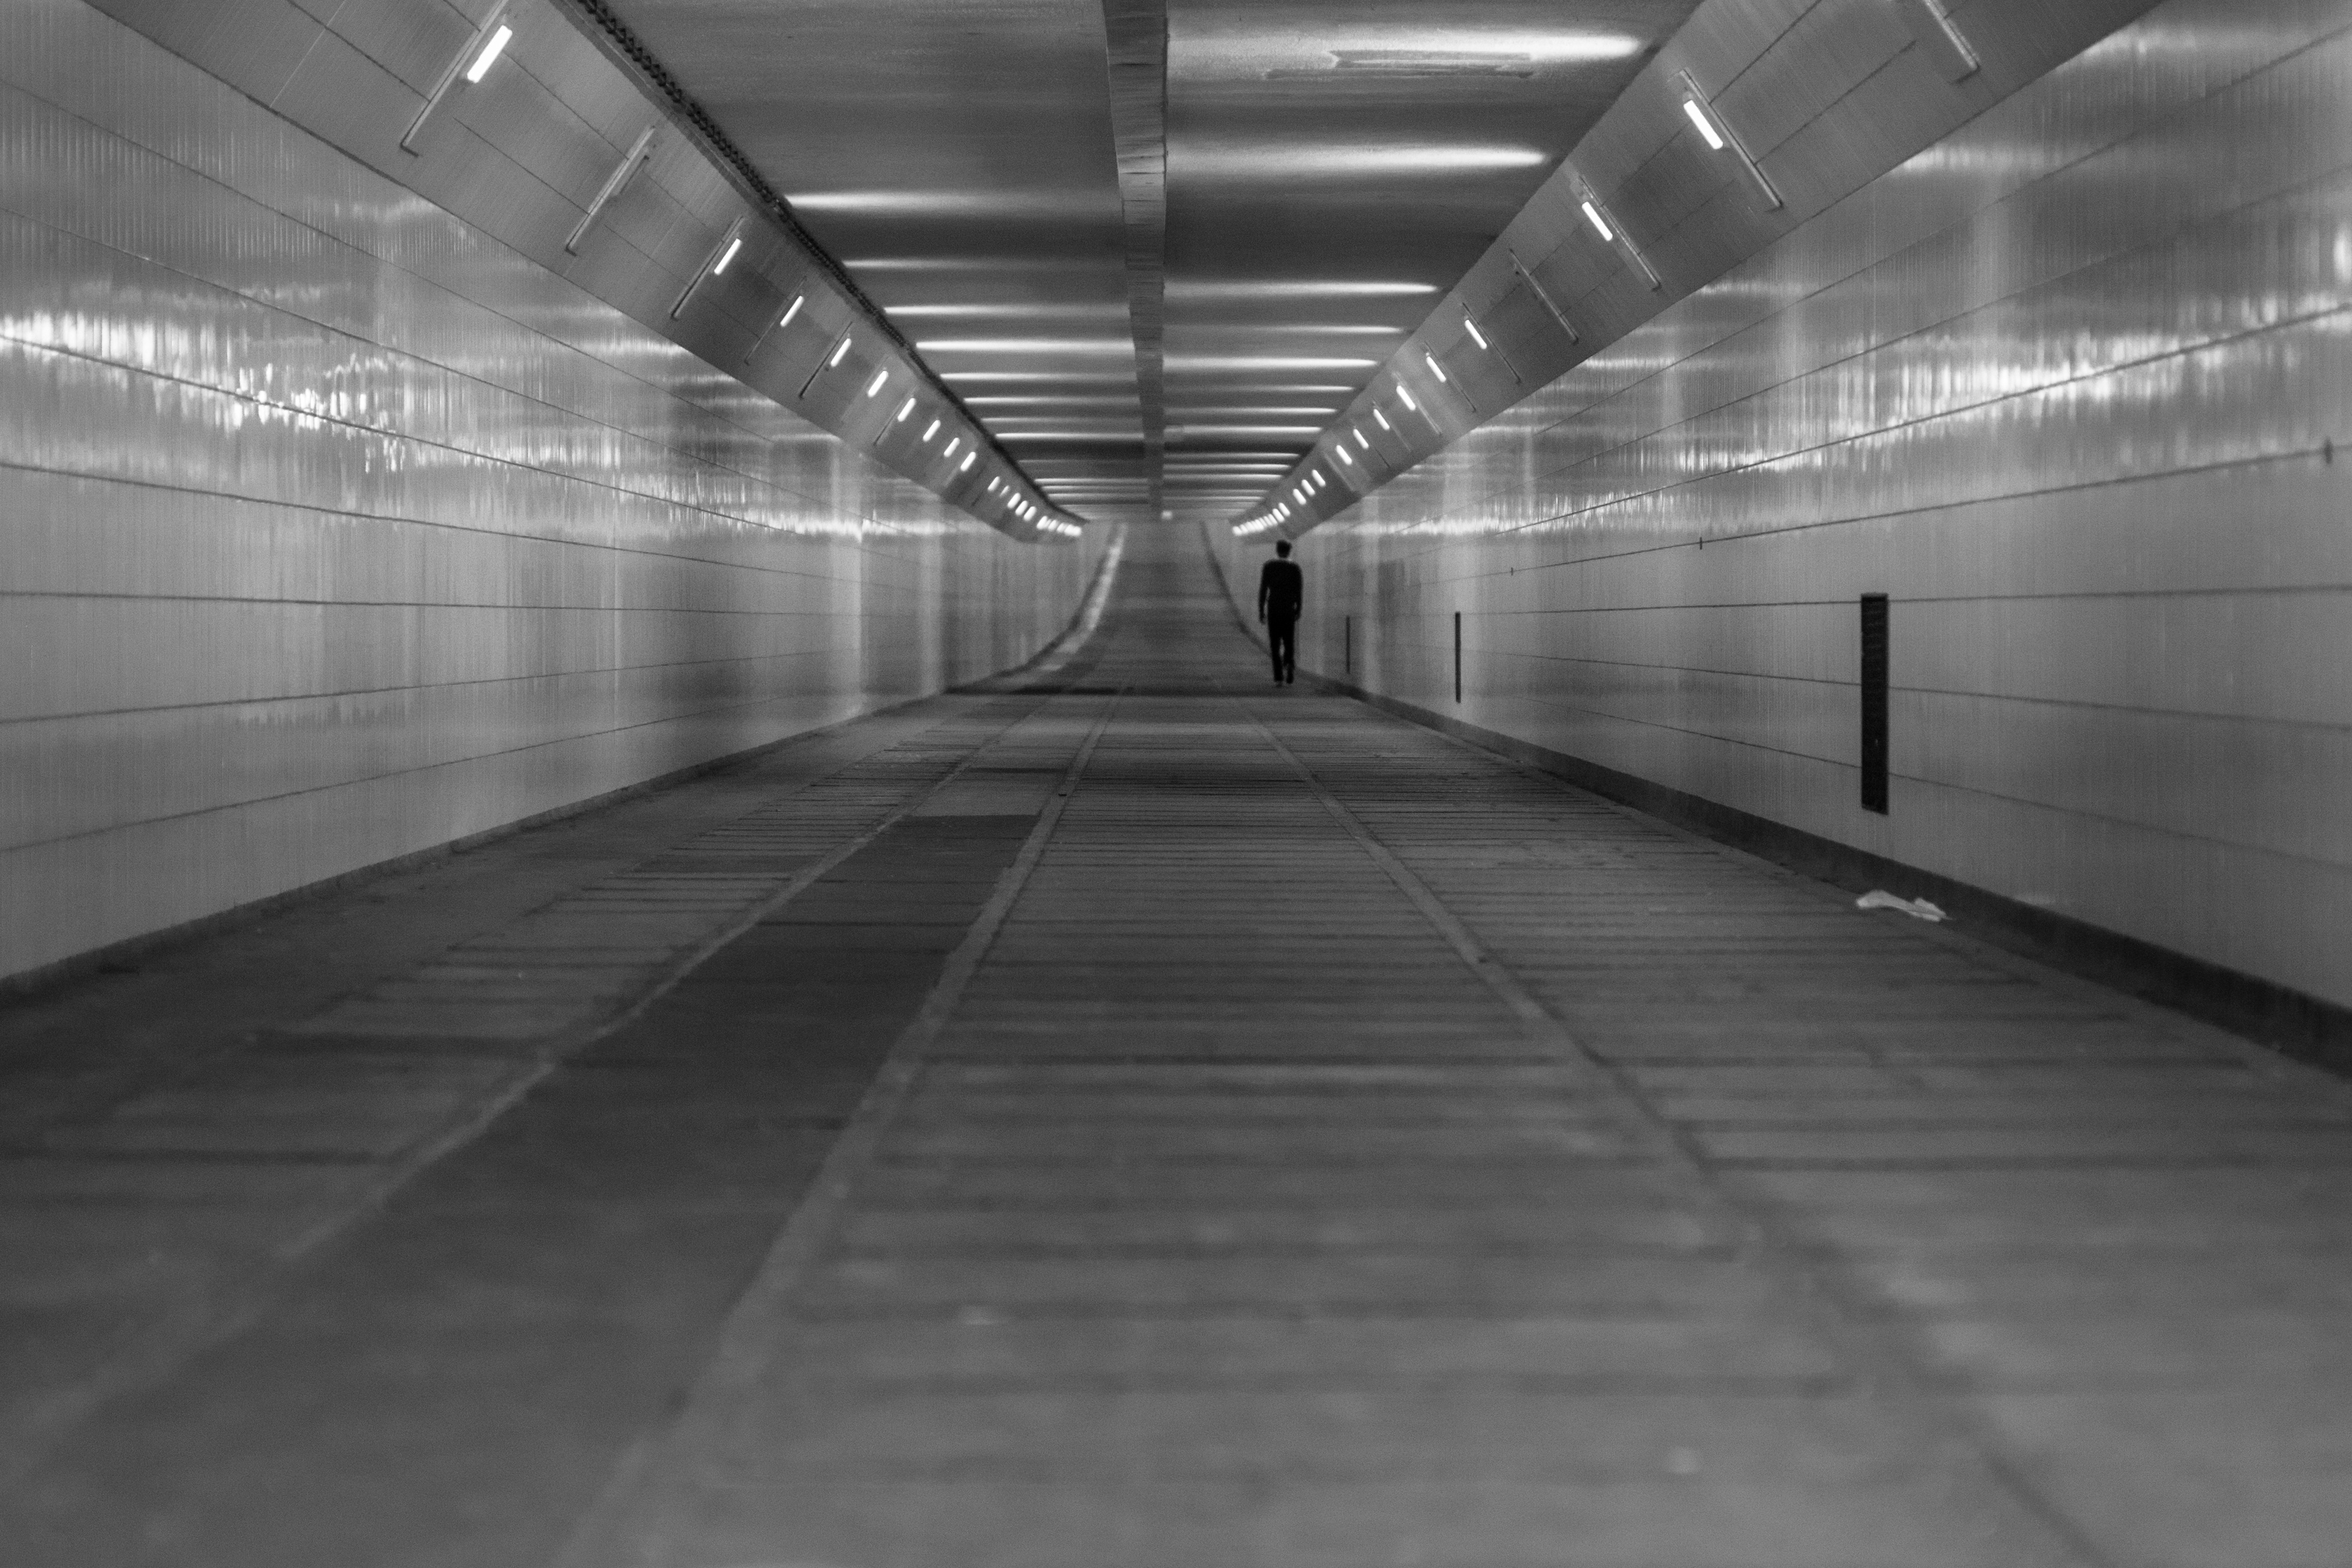
walking, light, black and white, white, street, tunnel, subway, transport, line, darkness, black, monochrome, public transport, metro station, rotterdam, infrastructure, symmetry, pedestrian zone, monochrome photography